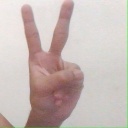
अक्षर: क